Logan Morrison

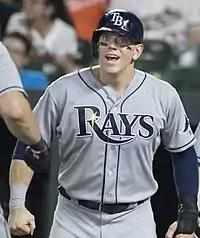
Morrison during his tenure with the Tampa Bay Rays in 2017

On December 13, 2013, the Marlins traded Morrison to the Seattle Mariners for pitcher Carter Capps. He reverted to wearing number 20 during his tenure with the Mariners. Morrison played in just eight games before sustaining a hamstring injury, causing him to miss nearly two months of the season. On June 11, he was activated from the disabled list, and immediately took over the first base role vacated by Justin Smoak, who went down with an injury. In 99 games in 2014, Morrison hit .262/.315/.420 while finishing with 11 home runs and 38 RBIs in 336 at bats. Over the final two months of the season (49 games), he hit .321/.375/.512 with 6 home runs and 20 RBIs, solidifying his role as the Mariners' first baseman heading into 2015. Smoak was allowed to leave the club via waivers, and Morrison avoided arbitration with Seattle for $2.725 million.